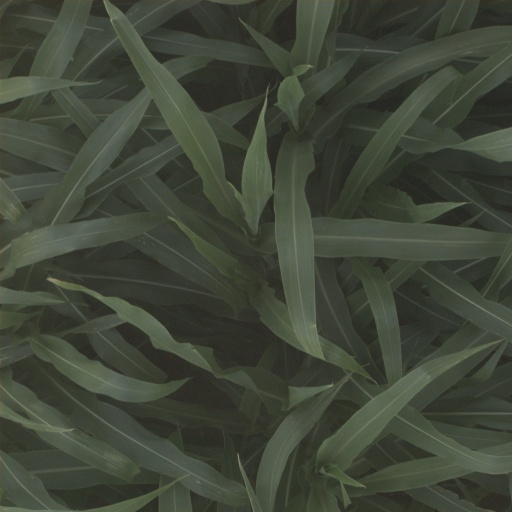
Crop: sorghum